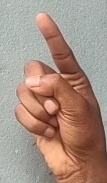
ASL sign: Z